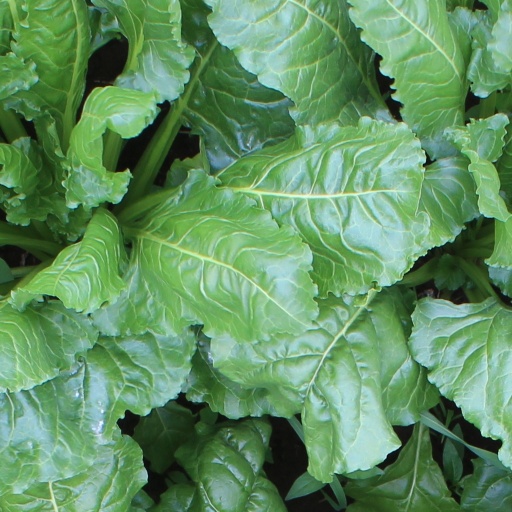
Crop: sugar beet